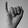
ASL letter: I